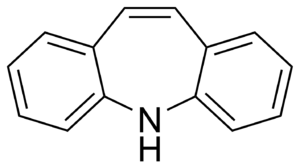
En chimie organique, on qualifie de tricyclique un composé chimique dont la molécule contiennent trois cycles c'est-à-dire dont deux atomes distincts, dit tête de pont sont reliés par quatre branches ou par trois branches et une liaison entre deux atomes quelconques de ces branches ou tout autre configuration qui finalement fournit un composé contenant trois cycles. L'exemple le plus simple consiste en trois cycles accolés comme dans l'anthracène :